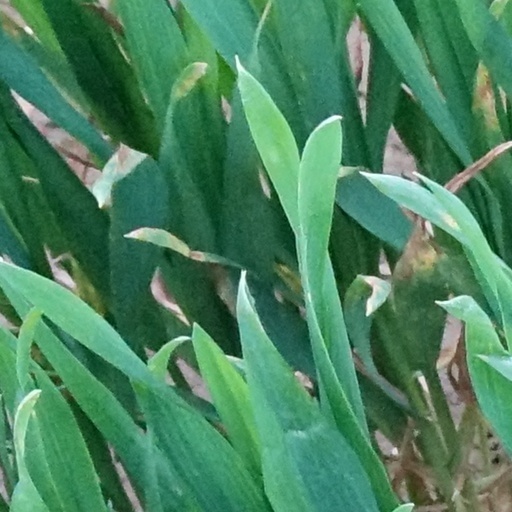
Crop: wheat